2011 Vuelta a España, Stage 12 to Stage 21

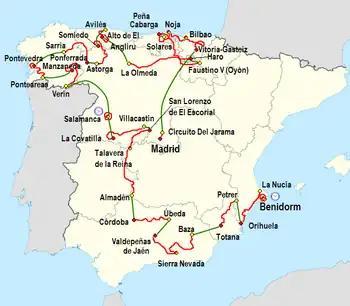
Route of the 2011 Vuelta a España

These are the profiles for the individual stages in the 2011 Vuelta a España, with Stage 12 on 1 September, and Stage 21 on 11 September.